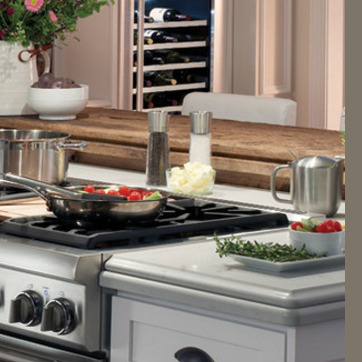
Material: food